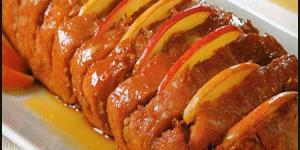
solomillo a la naranja